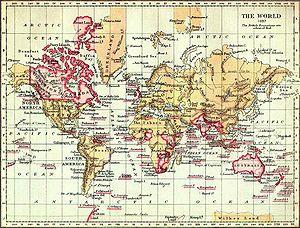
Le roman d’aventures est un type de roman populaire qui met particulièrement l'accent sur l'action en multipliant les péripéties plutôt violentes, dans lequel le héros est plutôt masculin et jeune, en général positifs, et où le souci de la forme littéraire est relativement peu important.
Le terme de monde occidental peut prêter à confusion car il recouvre des réalités différentes selon les époques et selon des considérations politiques, culturelles, idéologiques, religieuses ou philosophiques. Il est donc intéressant de l’étudier dans une perspective historique.
L’histoire militaire du Royaume-Uni couvre une période allant de la naissance du Royaume de Grande-Bretagne en 1707, avec l'Union de l'Angleterre et de l'Écosse, à aujourd'hui. Au XVIIIᵉ siècle, avec l'expansion de l'Empire britannique, le pays est devenu le plus grand et le plus puissant au monde mais a décliné au XXᵉ siècle à la suite des deux guerres mondiales, de la décolonisation et de l'émergence des superpuissances américaine et soviétique.
Cable & Wireless est une entreprise britannique spécialisée dans la fourniture de services de télécommunications. La société est présente au Royaume-Uni où elle est le deuxième plus important fournisseur de services pour les entreprises après BT.
La révolution industrielle est le processus historique du XIXᵉ siècle qui fait basculer, une société à dominante agraire et artisanale vers une société commerciale et industrielle. Cette transformation, tirée par le boom ferroviaire des années 1840, affecte profondément l'agriculture, l'économie, le droit, la politique, la société et l'environnement.
Le Royaume-Uni, en forme longue le Royaume-Uni de Grande-Bretagne et d'Irlande du Nord, est un pays d'Europe de l'Ouest, ou selon certaines définitions, d'Europe du Nord, dont le territoire comprend l'île de Grande-Bretagne et la partie nord de l'île d'Irlande, ainsi que de nombreuses petites îles autour de l'archipel. Le territoire du Royaume-Uni partage une frontière terrestre avec la république d'Irlande, et est entouré par l'océan Atlantique au nord, la mer du Nord à l'est, la Manche au sud, la mer Celtique au sud-sud-ouest, la mer d'Irlande au sud-ouest et les mers intérieures de la côte ouest de l'Écosse au nord-ouest. Le Royaume-Uni couvre une superficie de 246 690 km², faisant de lui le 80ᵉ plus grand pays du monde, et le 11ᵉ d'Europe. Il est le 22ᵉ pays plus peuplé du monde, avec une population estimée à 65,1 millions d'habitants. Le Royaume-Uni est une monarchie constitutionnelle ; il possède un système parlementaire de gouvernance. Sa capitale est Londres, une ville mondiale et la seconde place financière au monde.